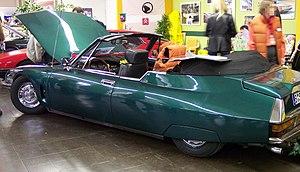
La Citroën SM est une automobile sportive de grand tourisme, développée par le constructeur automobile français Citroën en mars 1970. Malgré diverses avancées techniques, elle a une carrière très courte qui s'achève en 1975. Elle reste pourtant un des modèles mythiques de la marque recherché par les collectionneurs.